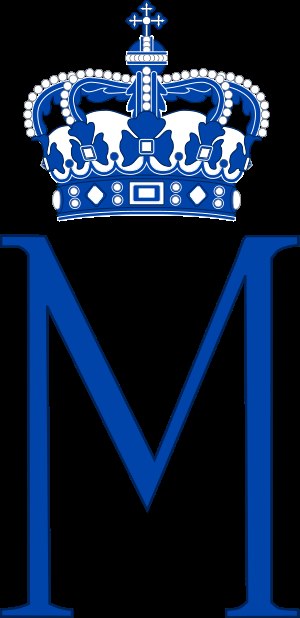
Prinsesse Marie / Titel, prædikater og æresbevisninger
Monogram
Hendes Kongelige Højhed Prinsesse Marie er prins Joachims hustru og medlem af det danske kongehus. De blev gift i 2008.